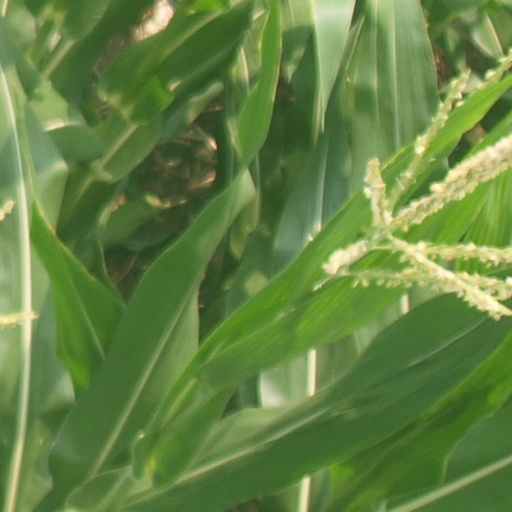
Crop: maize; corn